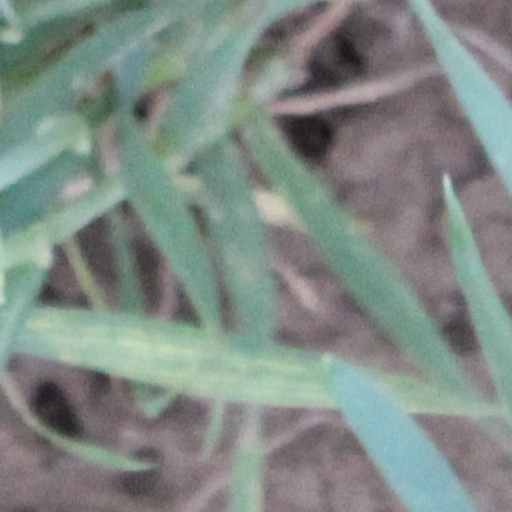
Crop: wheat